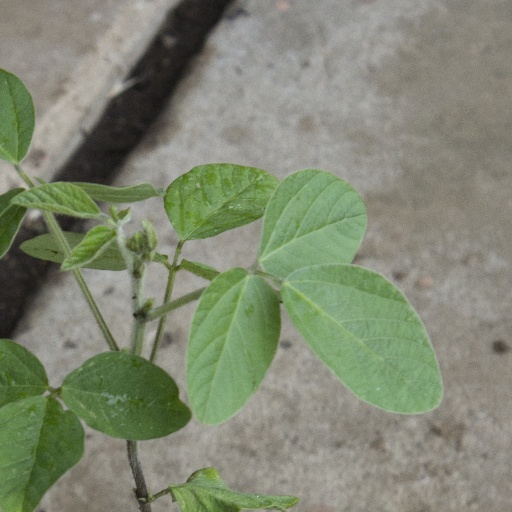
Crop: soybean